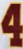
Number: 4